Balticconnector

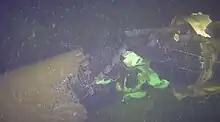
Underwater damage photographed in October 2023.

As of 2023, the pipeline was transporting 30 GWh/day from Finland to Estonia. On 8 October 2023, around 02:00 local time, the two operating companies Gasgrid Finland and Elering (Estonia) noticed a sudden drop in pressure in the line, from 34.5 bar to 12 bar, and then to 6 bar. The operators closed the valves to stop the flow. They later discovered a leak caused by a damaged pipe in the sea. The EE-S1 telecoms cable, near the pipeline, was also damaged.